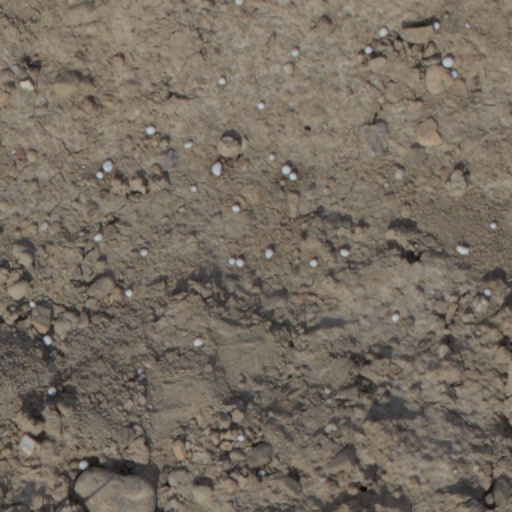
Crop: wheat